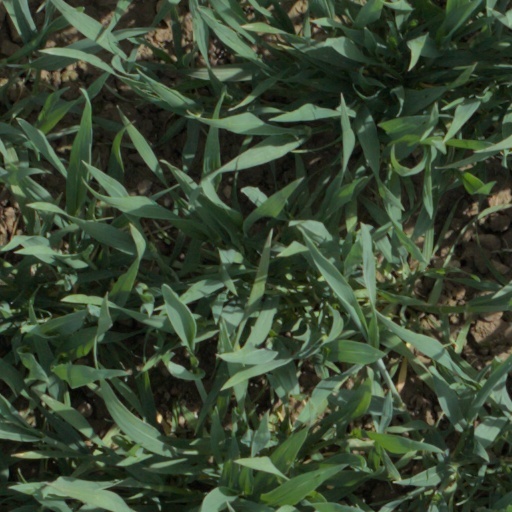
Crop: wheat